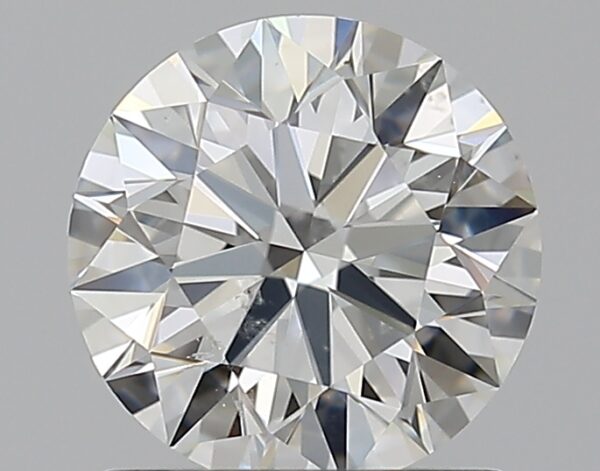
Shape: round
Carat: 1.02
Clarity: SI1
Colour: H
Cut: EX
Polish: EX
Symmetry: EX
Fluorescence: N
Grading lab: GIA
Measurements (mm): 6.41 x 6.43 x 4